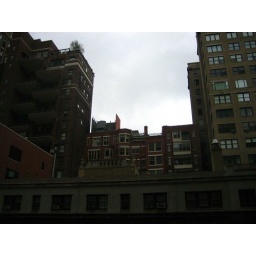
I think this was taken from either the street in front of or the window of our hotel.